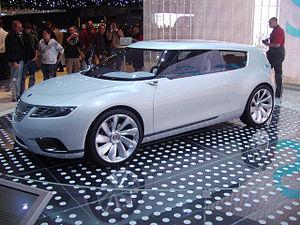
La Saab 9-X BioHybrid est un concept car du constructeur automobile suédois Saab présenté au salon international de l'automobile de Genève de 2008.